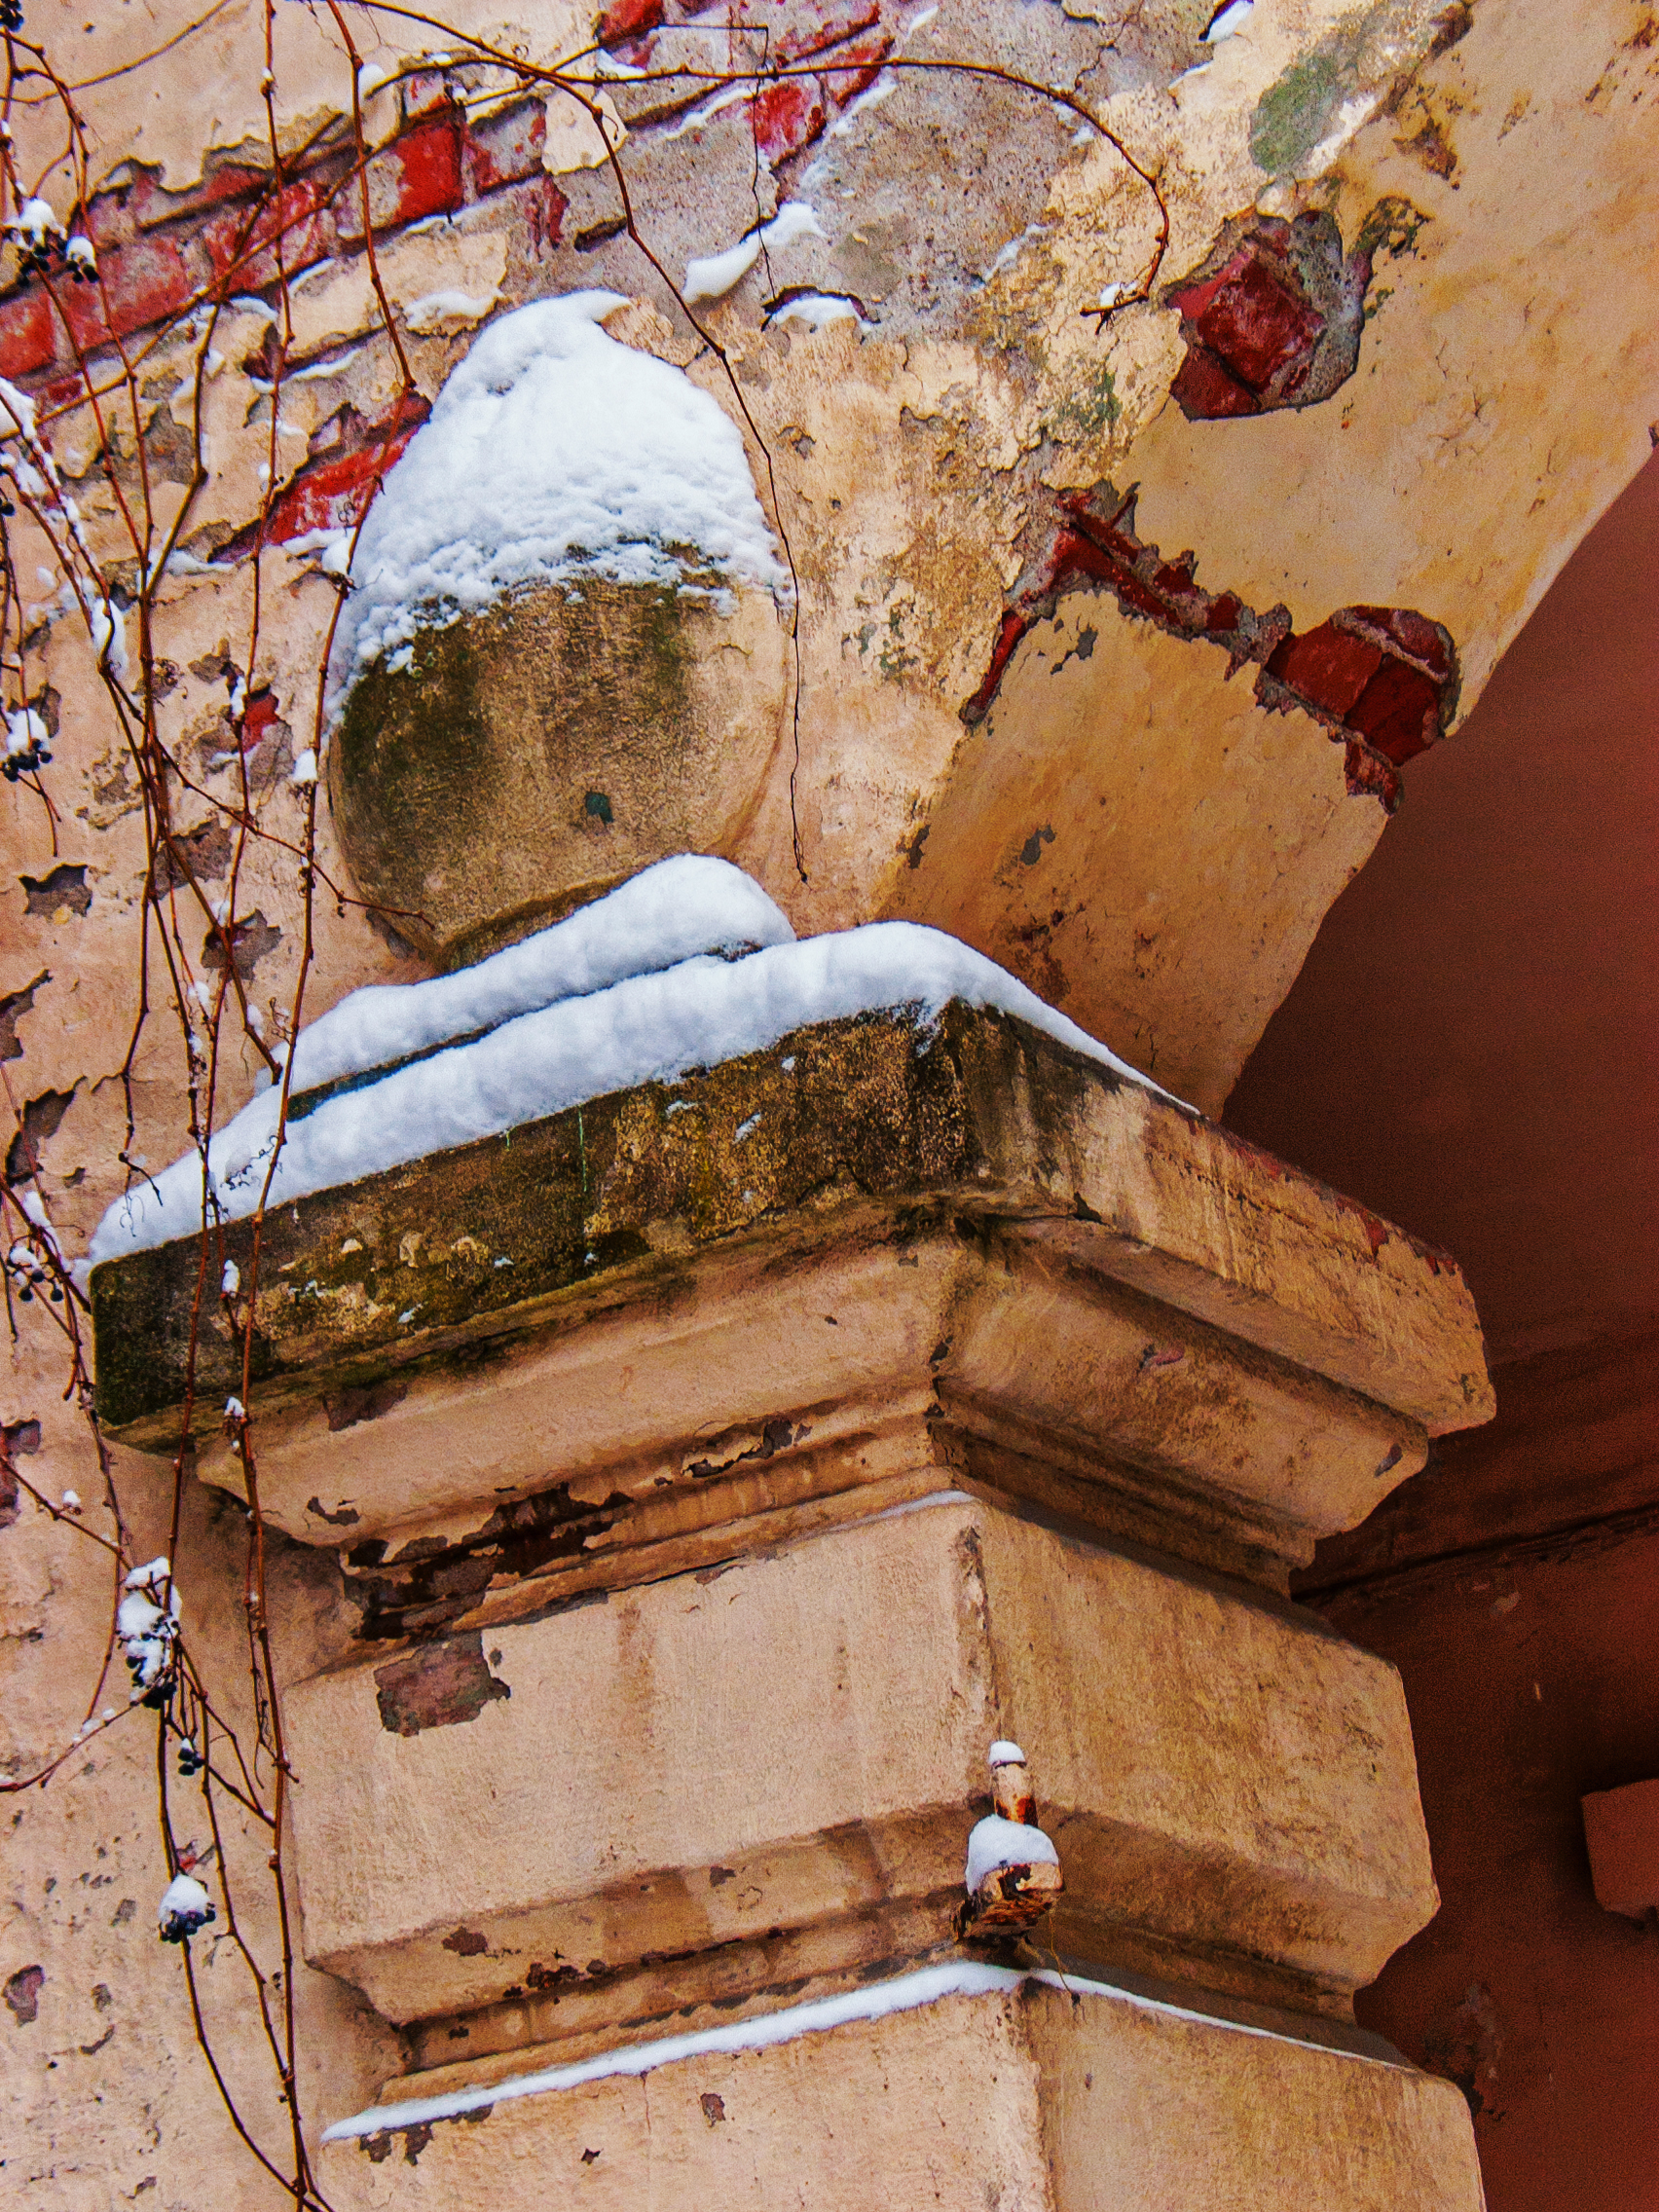
images, wood, plant, world, twig, building, wall, Tints and shades, freezing, brick, tree, art, window, winter, snow, street light, roof, brickwork, arch, house, precipitation, visual arts, ceiling, frost, facade